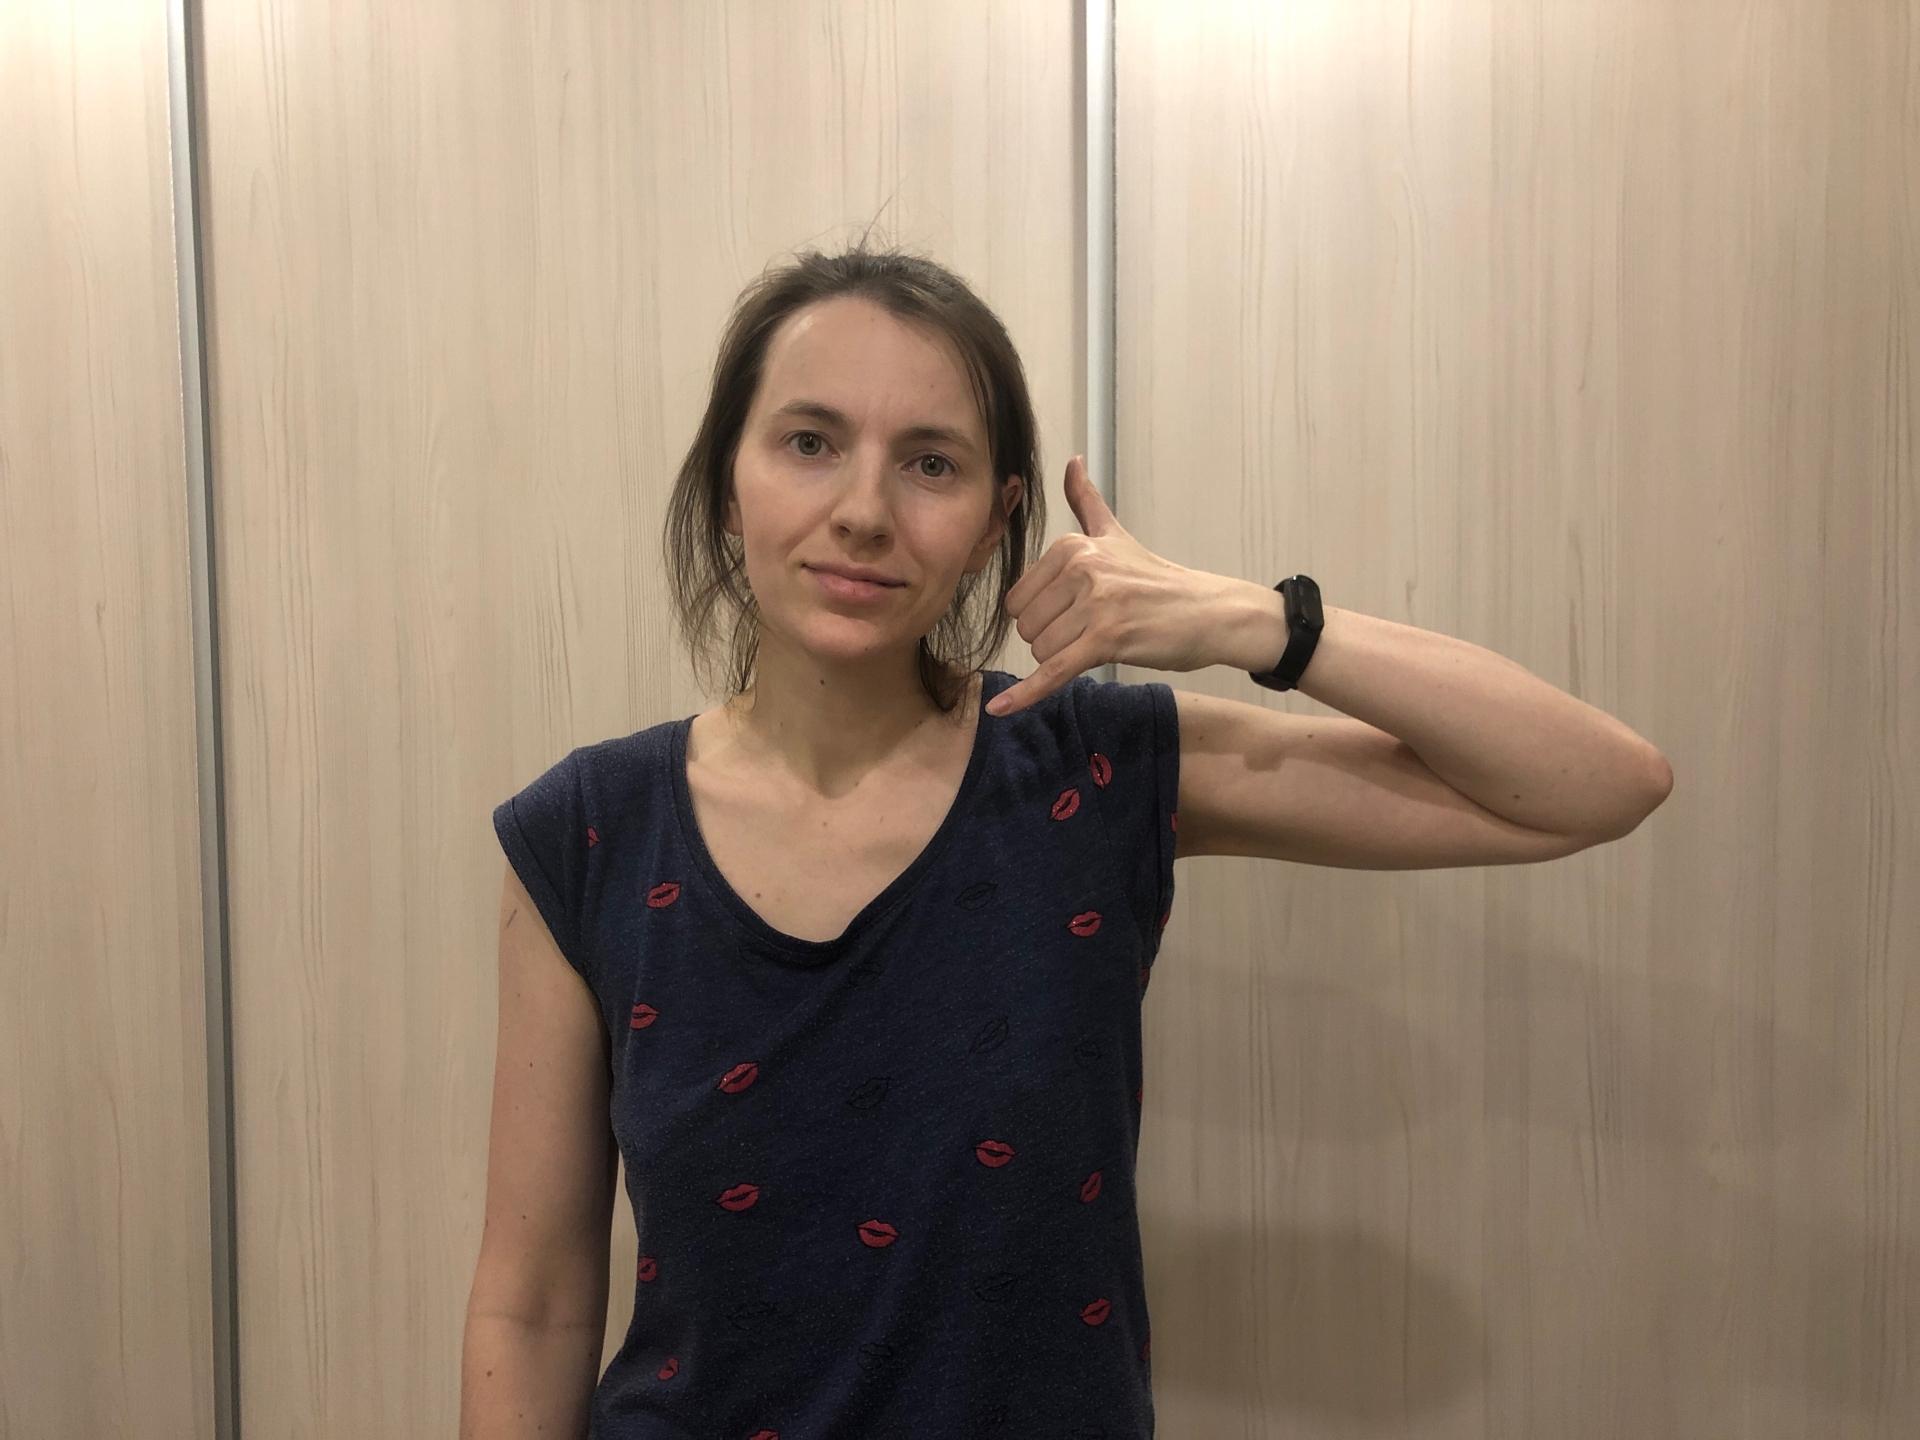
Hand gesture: call